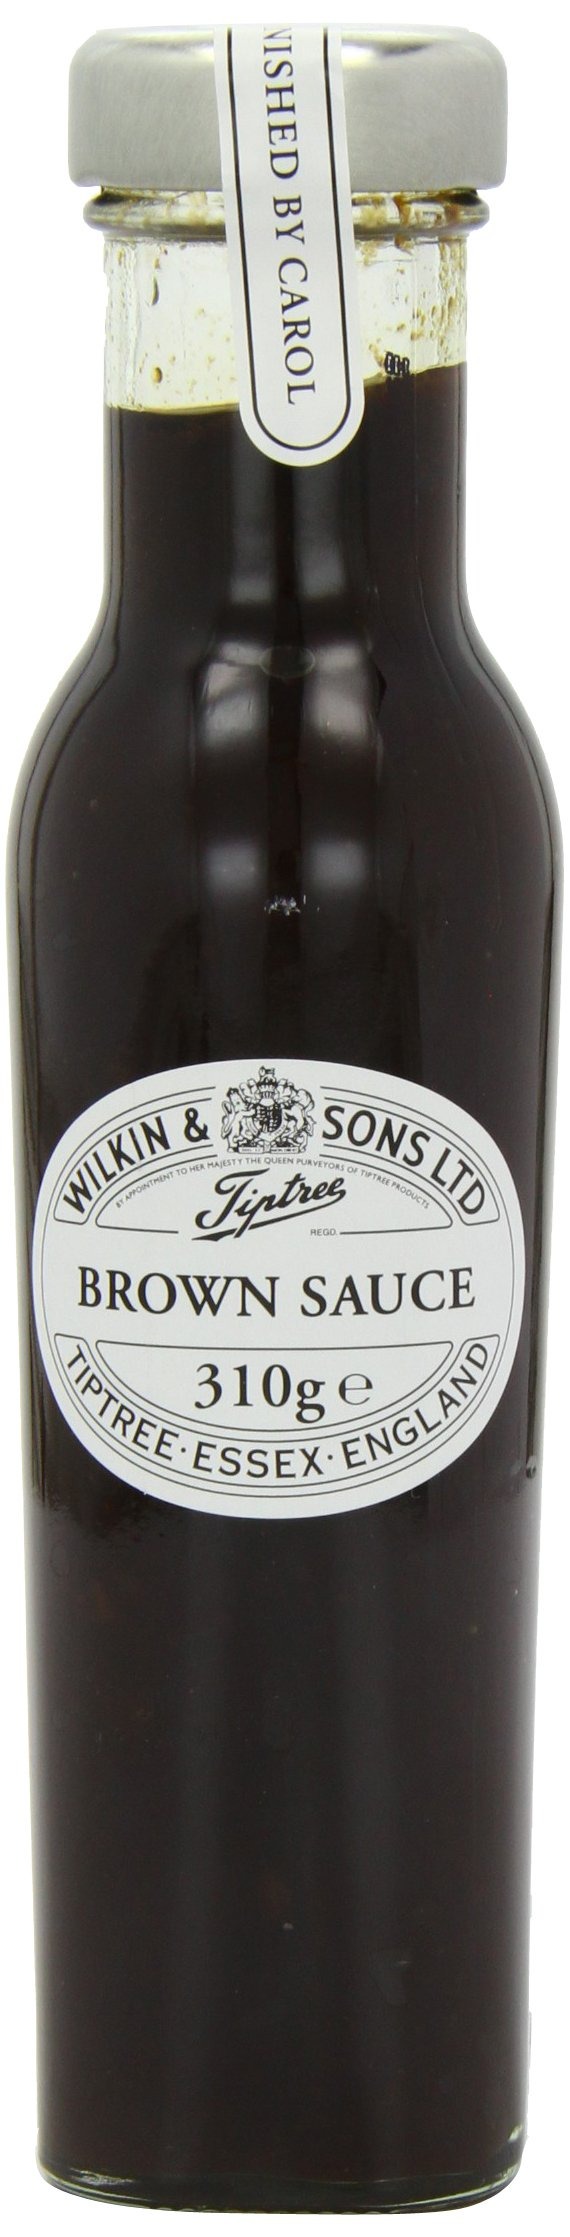
Item Name: Tiptree Brown Sauce 310 g (Pack of 6)
Value: 65.61
Unit: Ounce

Price: 63.46